Archibald Mathies

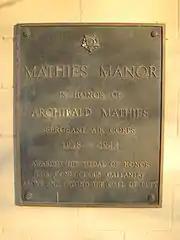
Plaque at Mathies Manor

One of the Temporary Lodging units at Joint Base Anacostia-Bolling is named in his honor.